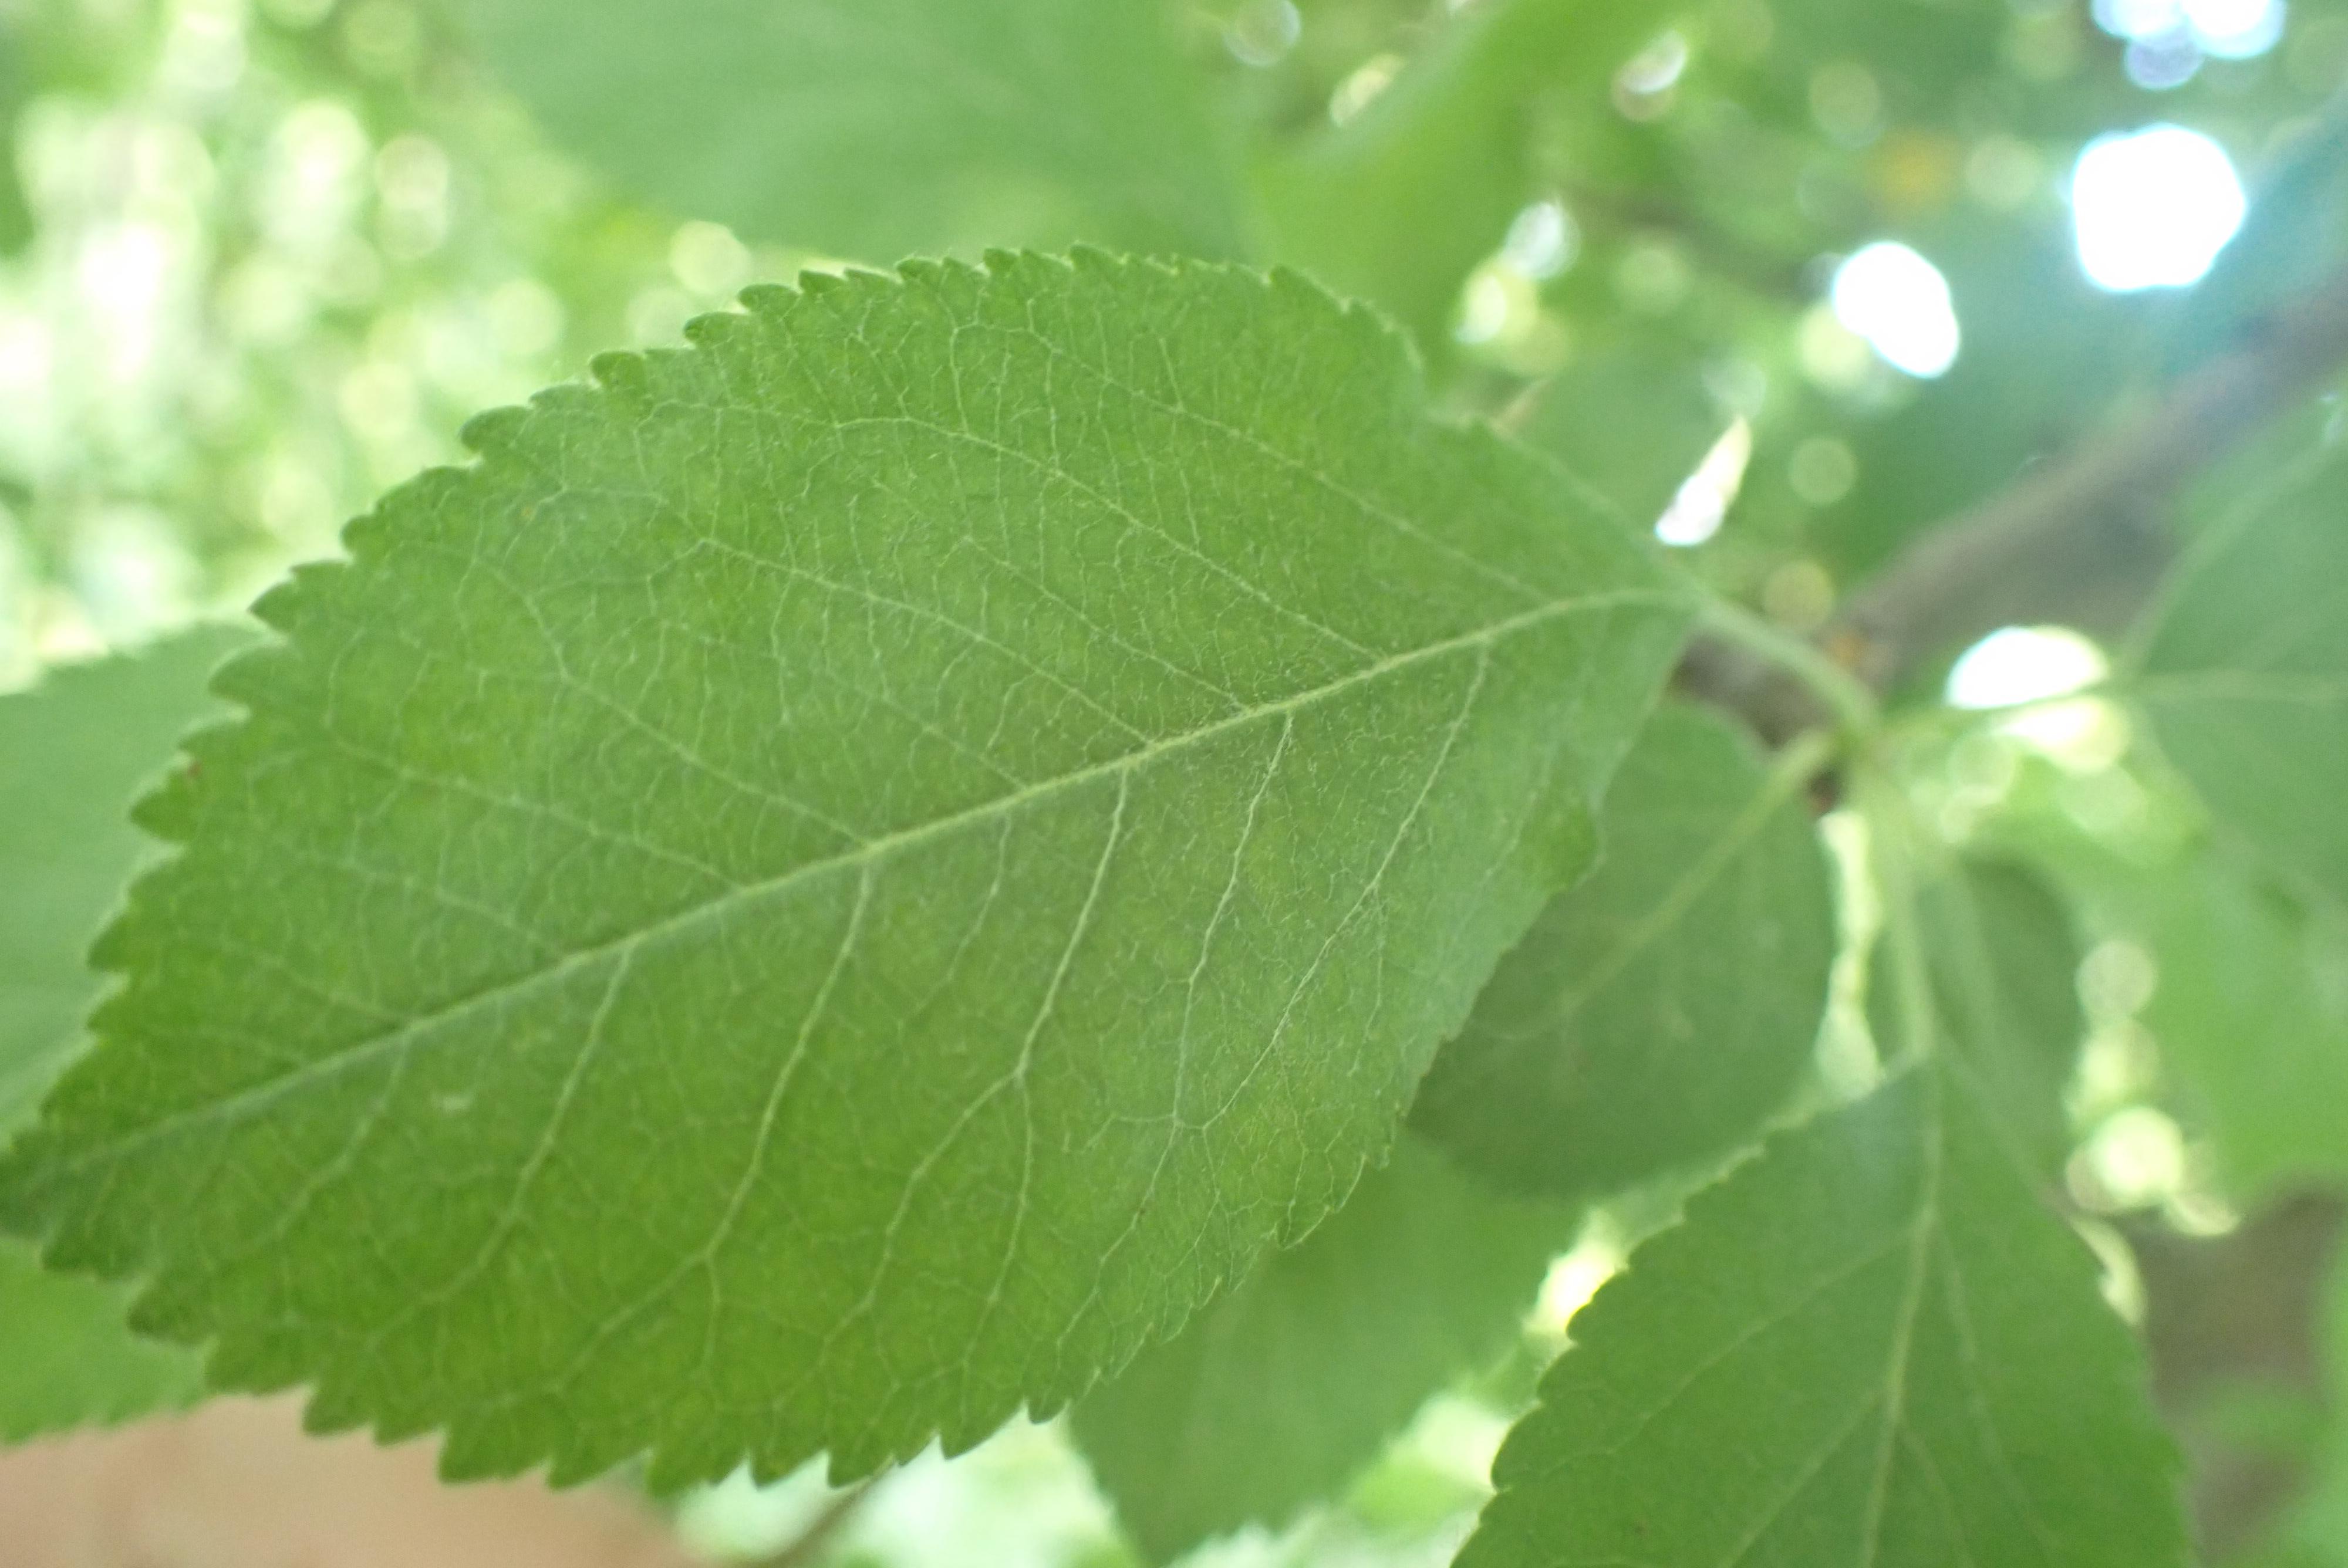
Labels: healthy